Alan Alan

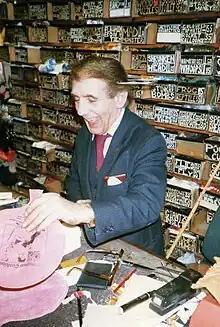
Alan Alan at The Magic Spot

Alan Alan (born Alan Rabinowitz, 30 November 1926 – 4 July 2014) was a British escapologist and magician. He originated tricks that have subsequently become familiar features of the repertoire of other performers and he was honoured by The Magic Circle.